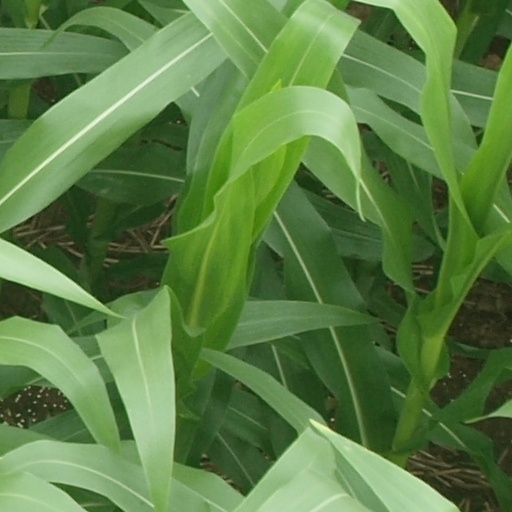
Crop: maize; corn